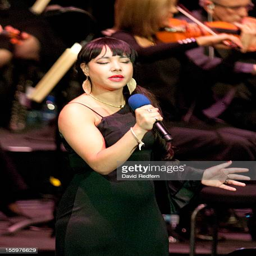
blues artist performs on stage